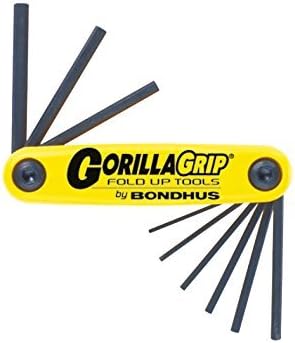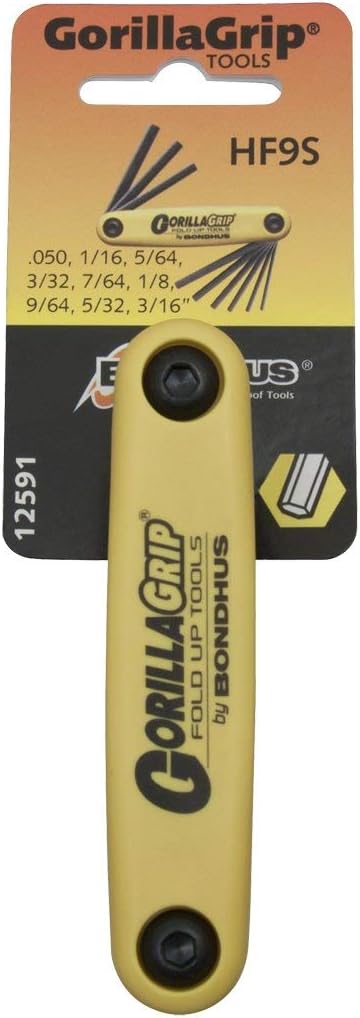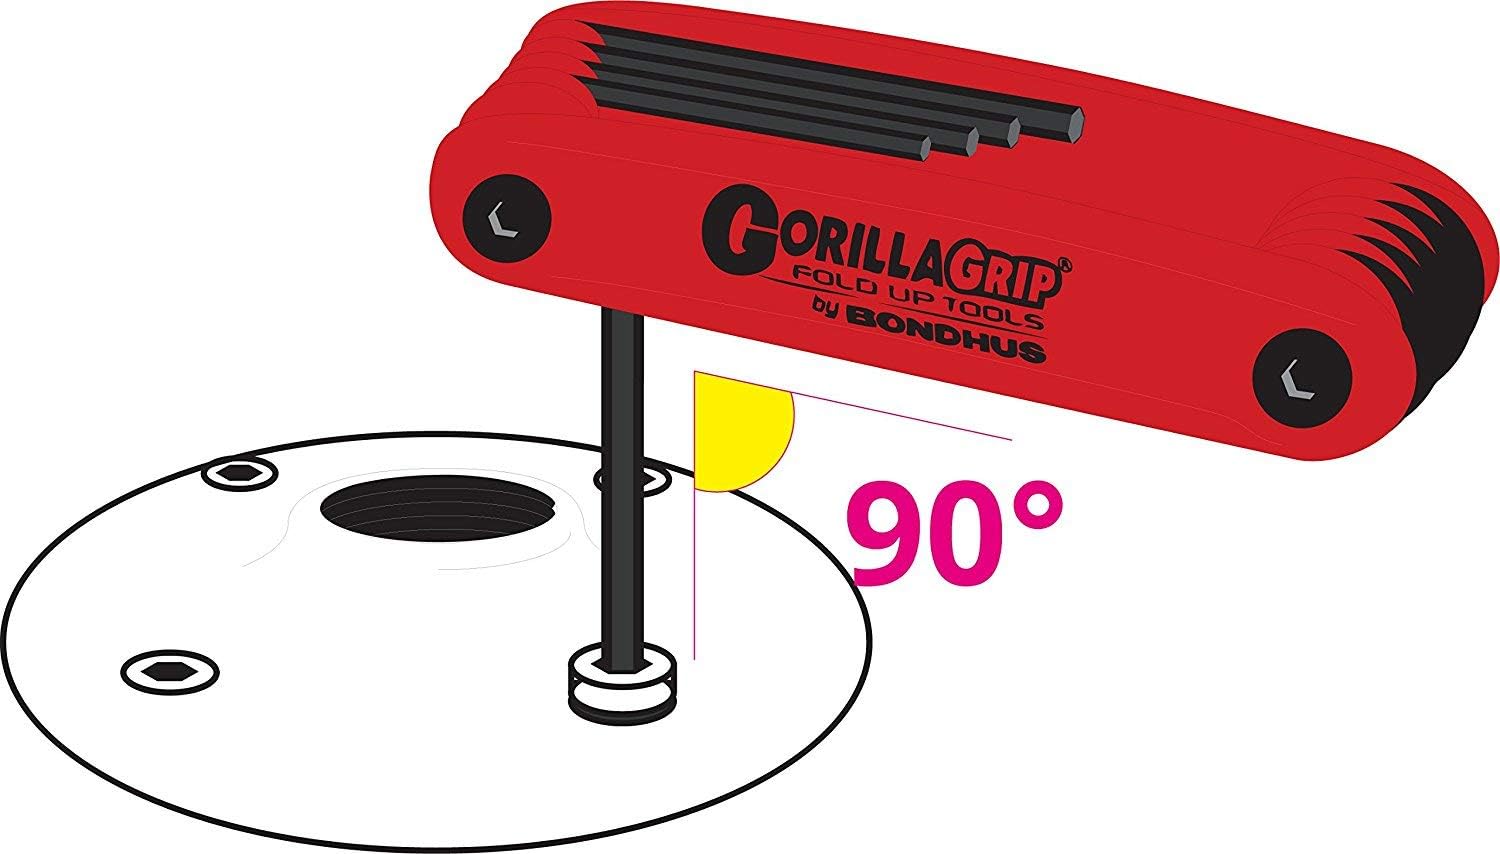
Bondhus 12591 GorillaGrip Set of 9 Hex Fold-up Keys, sizes .050-3/16-Inch (Limited Edition)
Category: Tools & Home Improvement
Bondhus 12591 GorillaGrip Set of 9 Hex Fold-up Keys, sizes .050-3/16-Inch
Features: Hex sizes .050, 1/16, 5/64, 3/32, 7/64, 1/8, 9/64, 5/32, and 3/16" | The color-coded GorillaGrip fold-up handle is 40% stronger than steel handles | Tools are Made in the USA with Bondhus proprietary Protanium steel and are up to 20% stronger than competitor tools | ProGuard Finish is 5 times more effective than the next leading brand in preventing rust, protecting your investment over time | Lifetime warranty - we will replace it free of charge